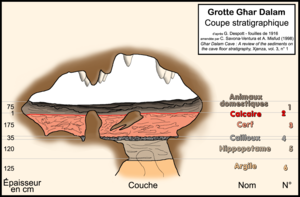
Les connaissances concernant la Préhistoire de Malte sont assez développées car l’archipel maltais a livré d'abondants vestiges de la présence humaine durant l'époque préhistorique et notamment parmi les plus anciennes constructions monumentales au monde, classées au patrimoine mondial de l'UNESCO.